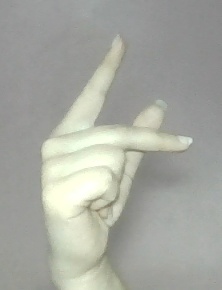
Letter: dha